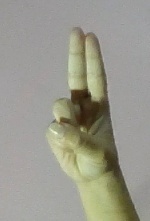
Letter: taa